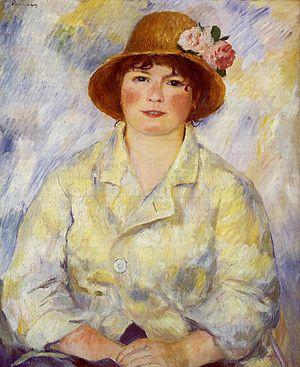
Aline Charigot, née le 23 mai 1859 à Essoyes et morte le 27 juin 1915, est une couturière française qui fut un modèle pour Auguste Renoir, dont elle devint l'épouse en 1890.